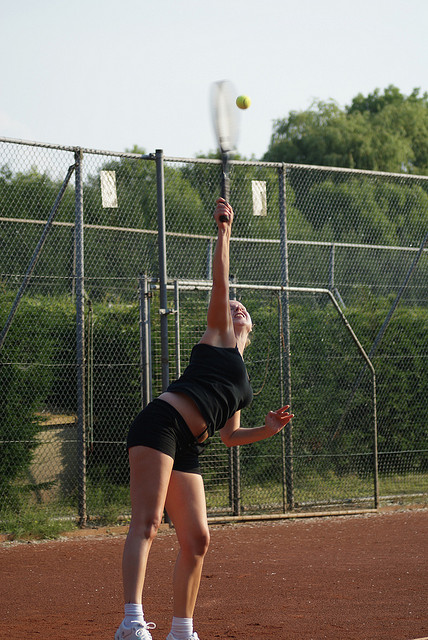
một người phụ nữ đang vươn người để đánh quả bóng tennis